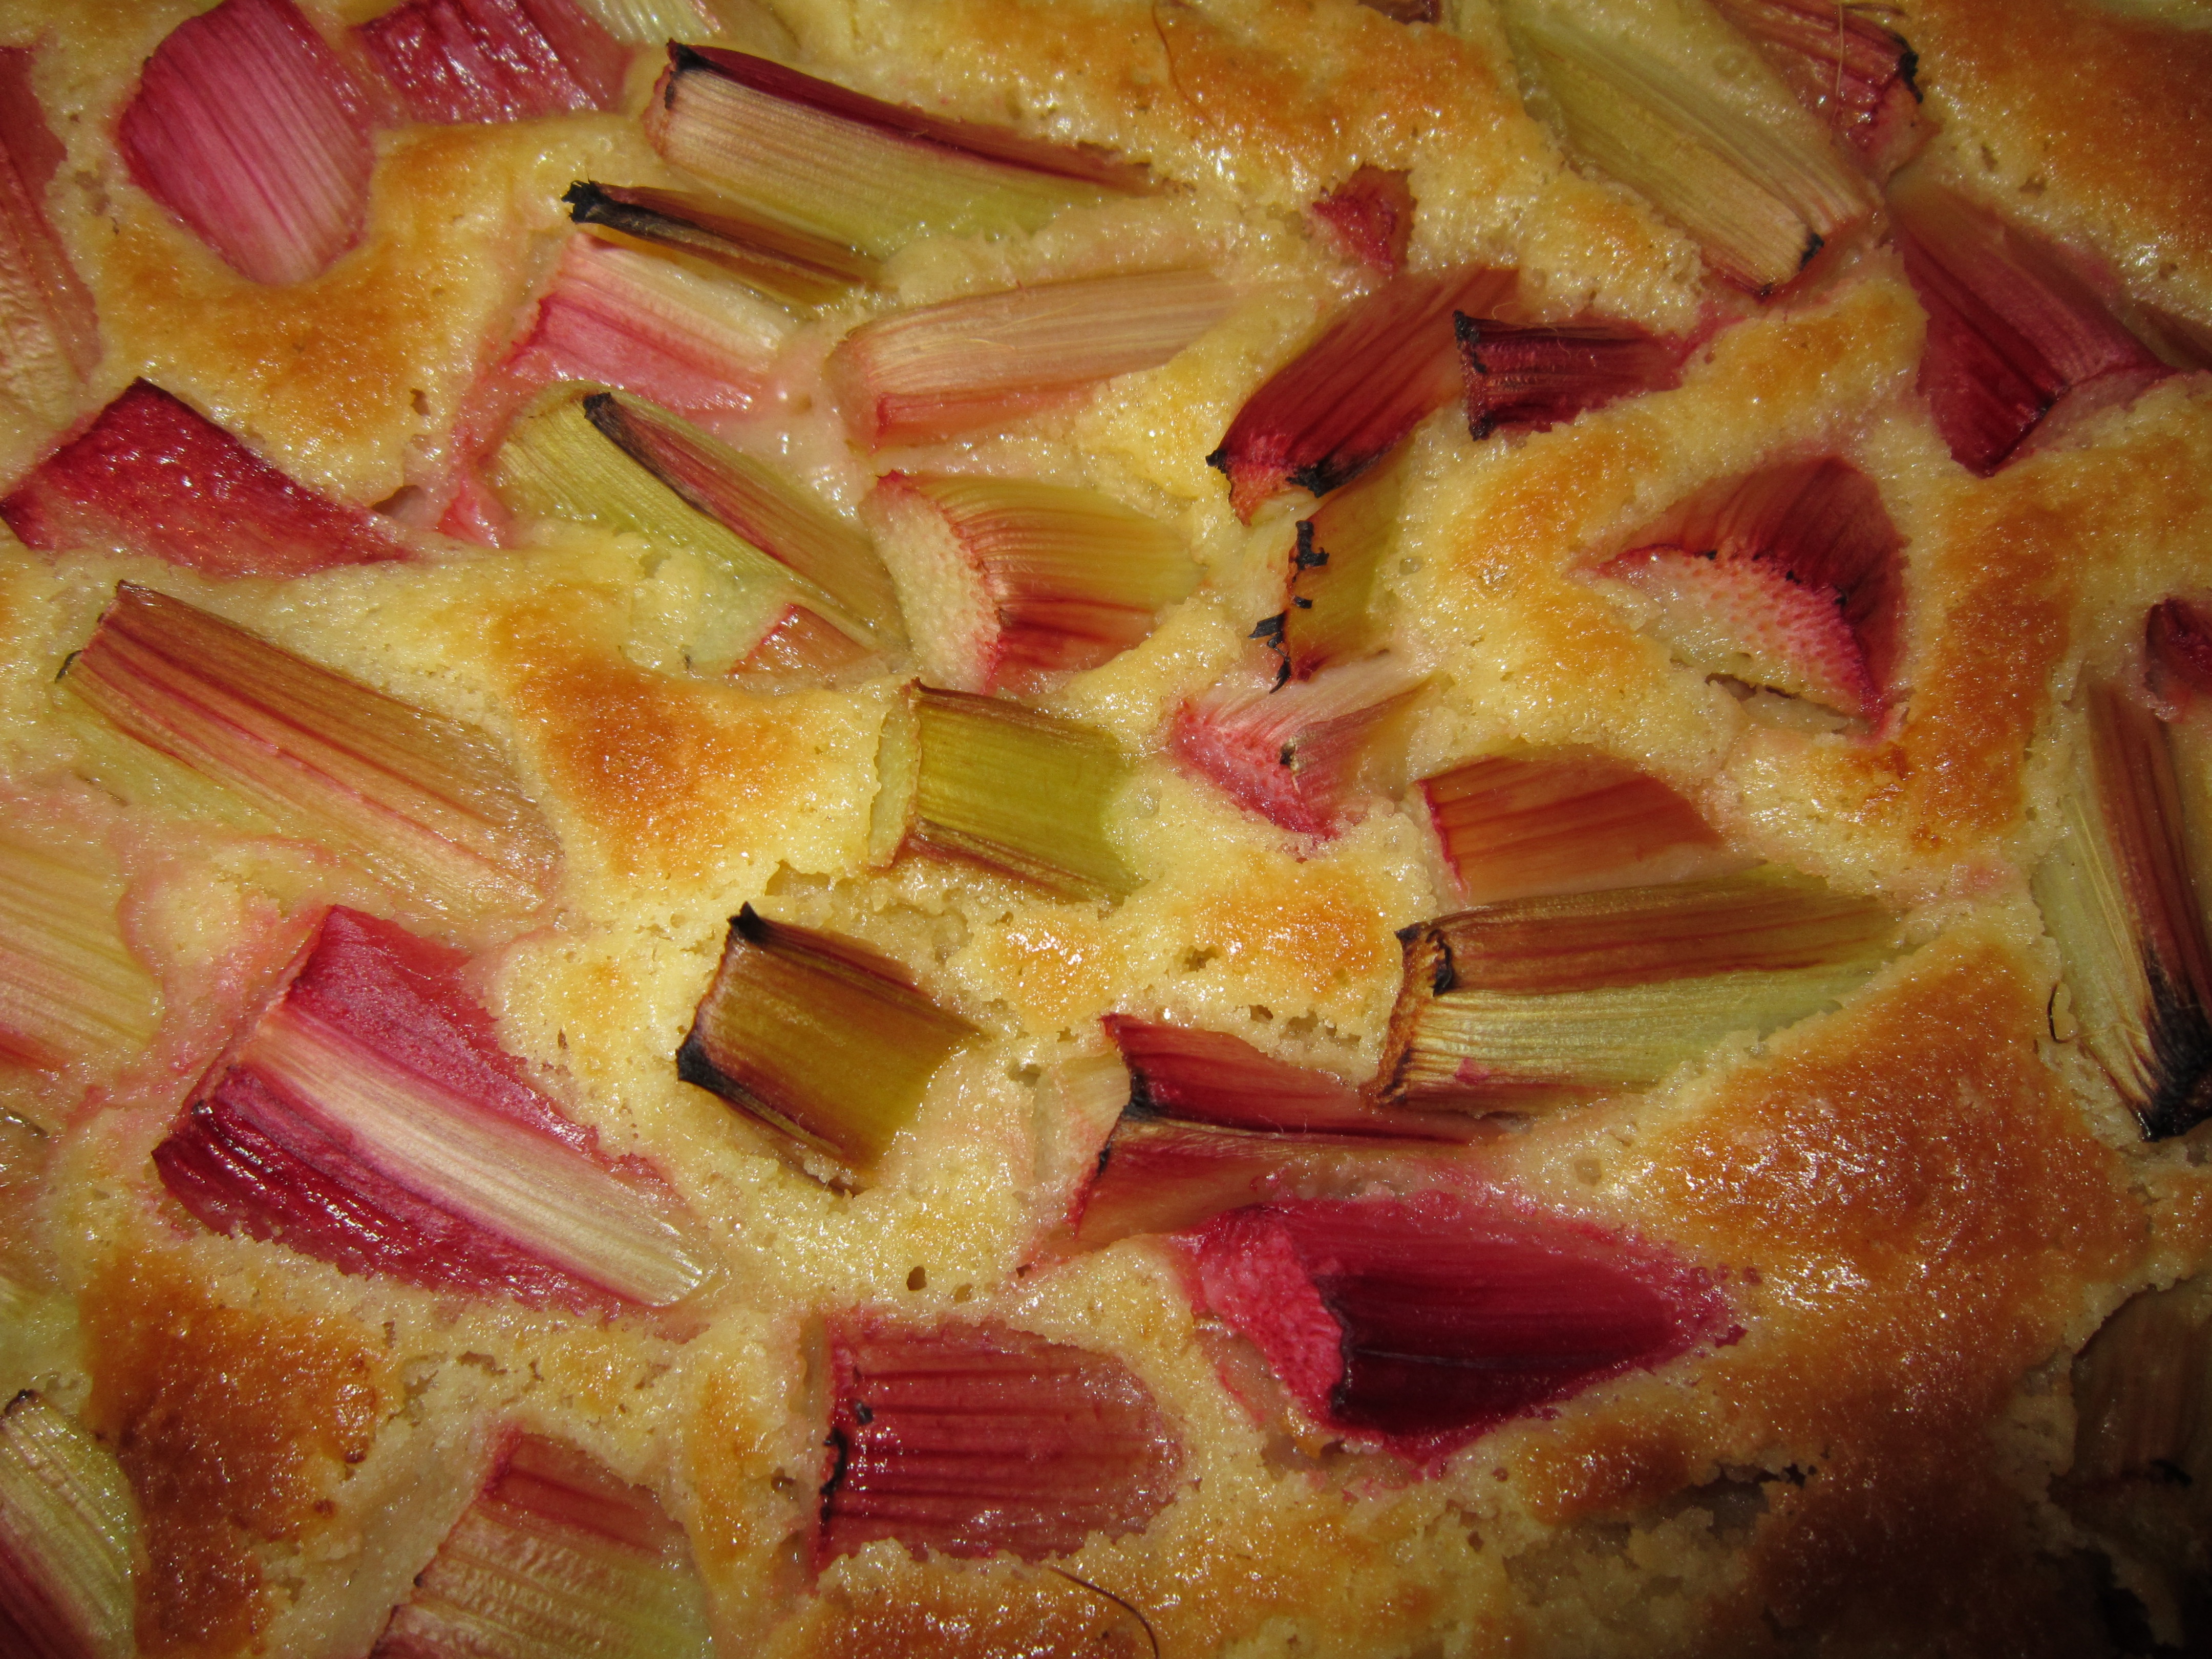
plant, fruit, sweet, dish, food, produce, dessert, cuisine, delicious, cake, pie, pastry, cherry pie, bake, pastries, quiche, tart, apple pie, sour, baked goods, flowering plant, sweet sour, rhubarb cake